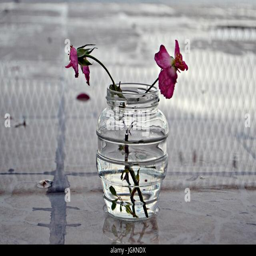
roses in the vase on a rainy day